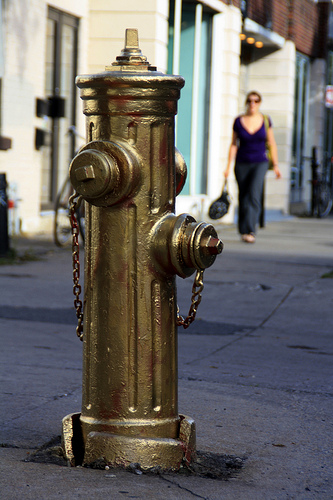
question: 消火栓は何色ですか？
answer: 黒

question: 写真の消火栓はどんな所にありますか？
answer: 舗装された舗道

question: 建物はどこにありますか？
answer: 歩道沿いの向かって左側

question: 女の人は鞄をどうしていますか？
answer: １つは右手に提げもう１つは左肩にかけている

question: 女の人は何をしていますか？
answer: 歩道を歩いている

question: 女の人はどんなシャツを着ていますか？
answer: 黒くて胸の開いた半袖

question: 女の人は顔に何をかけていますか？
answer: サングラス

question: 女の人は鞄をいくつ持っていますか？
answer: 2つ